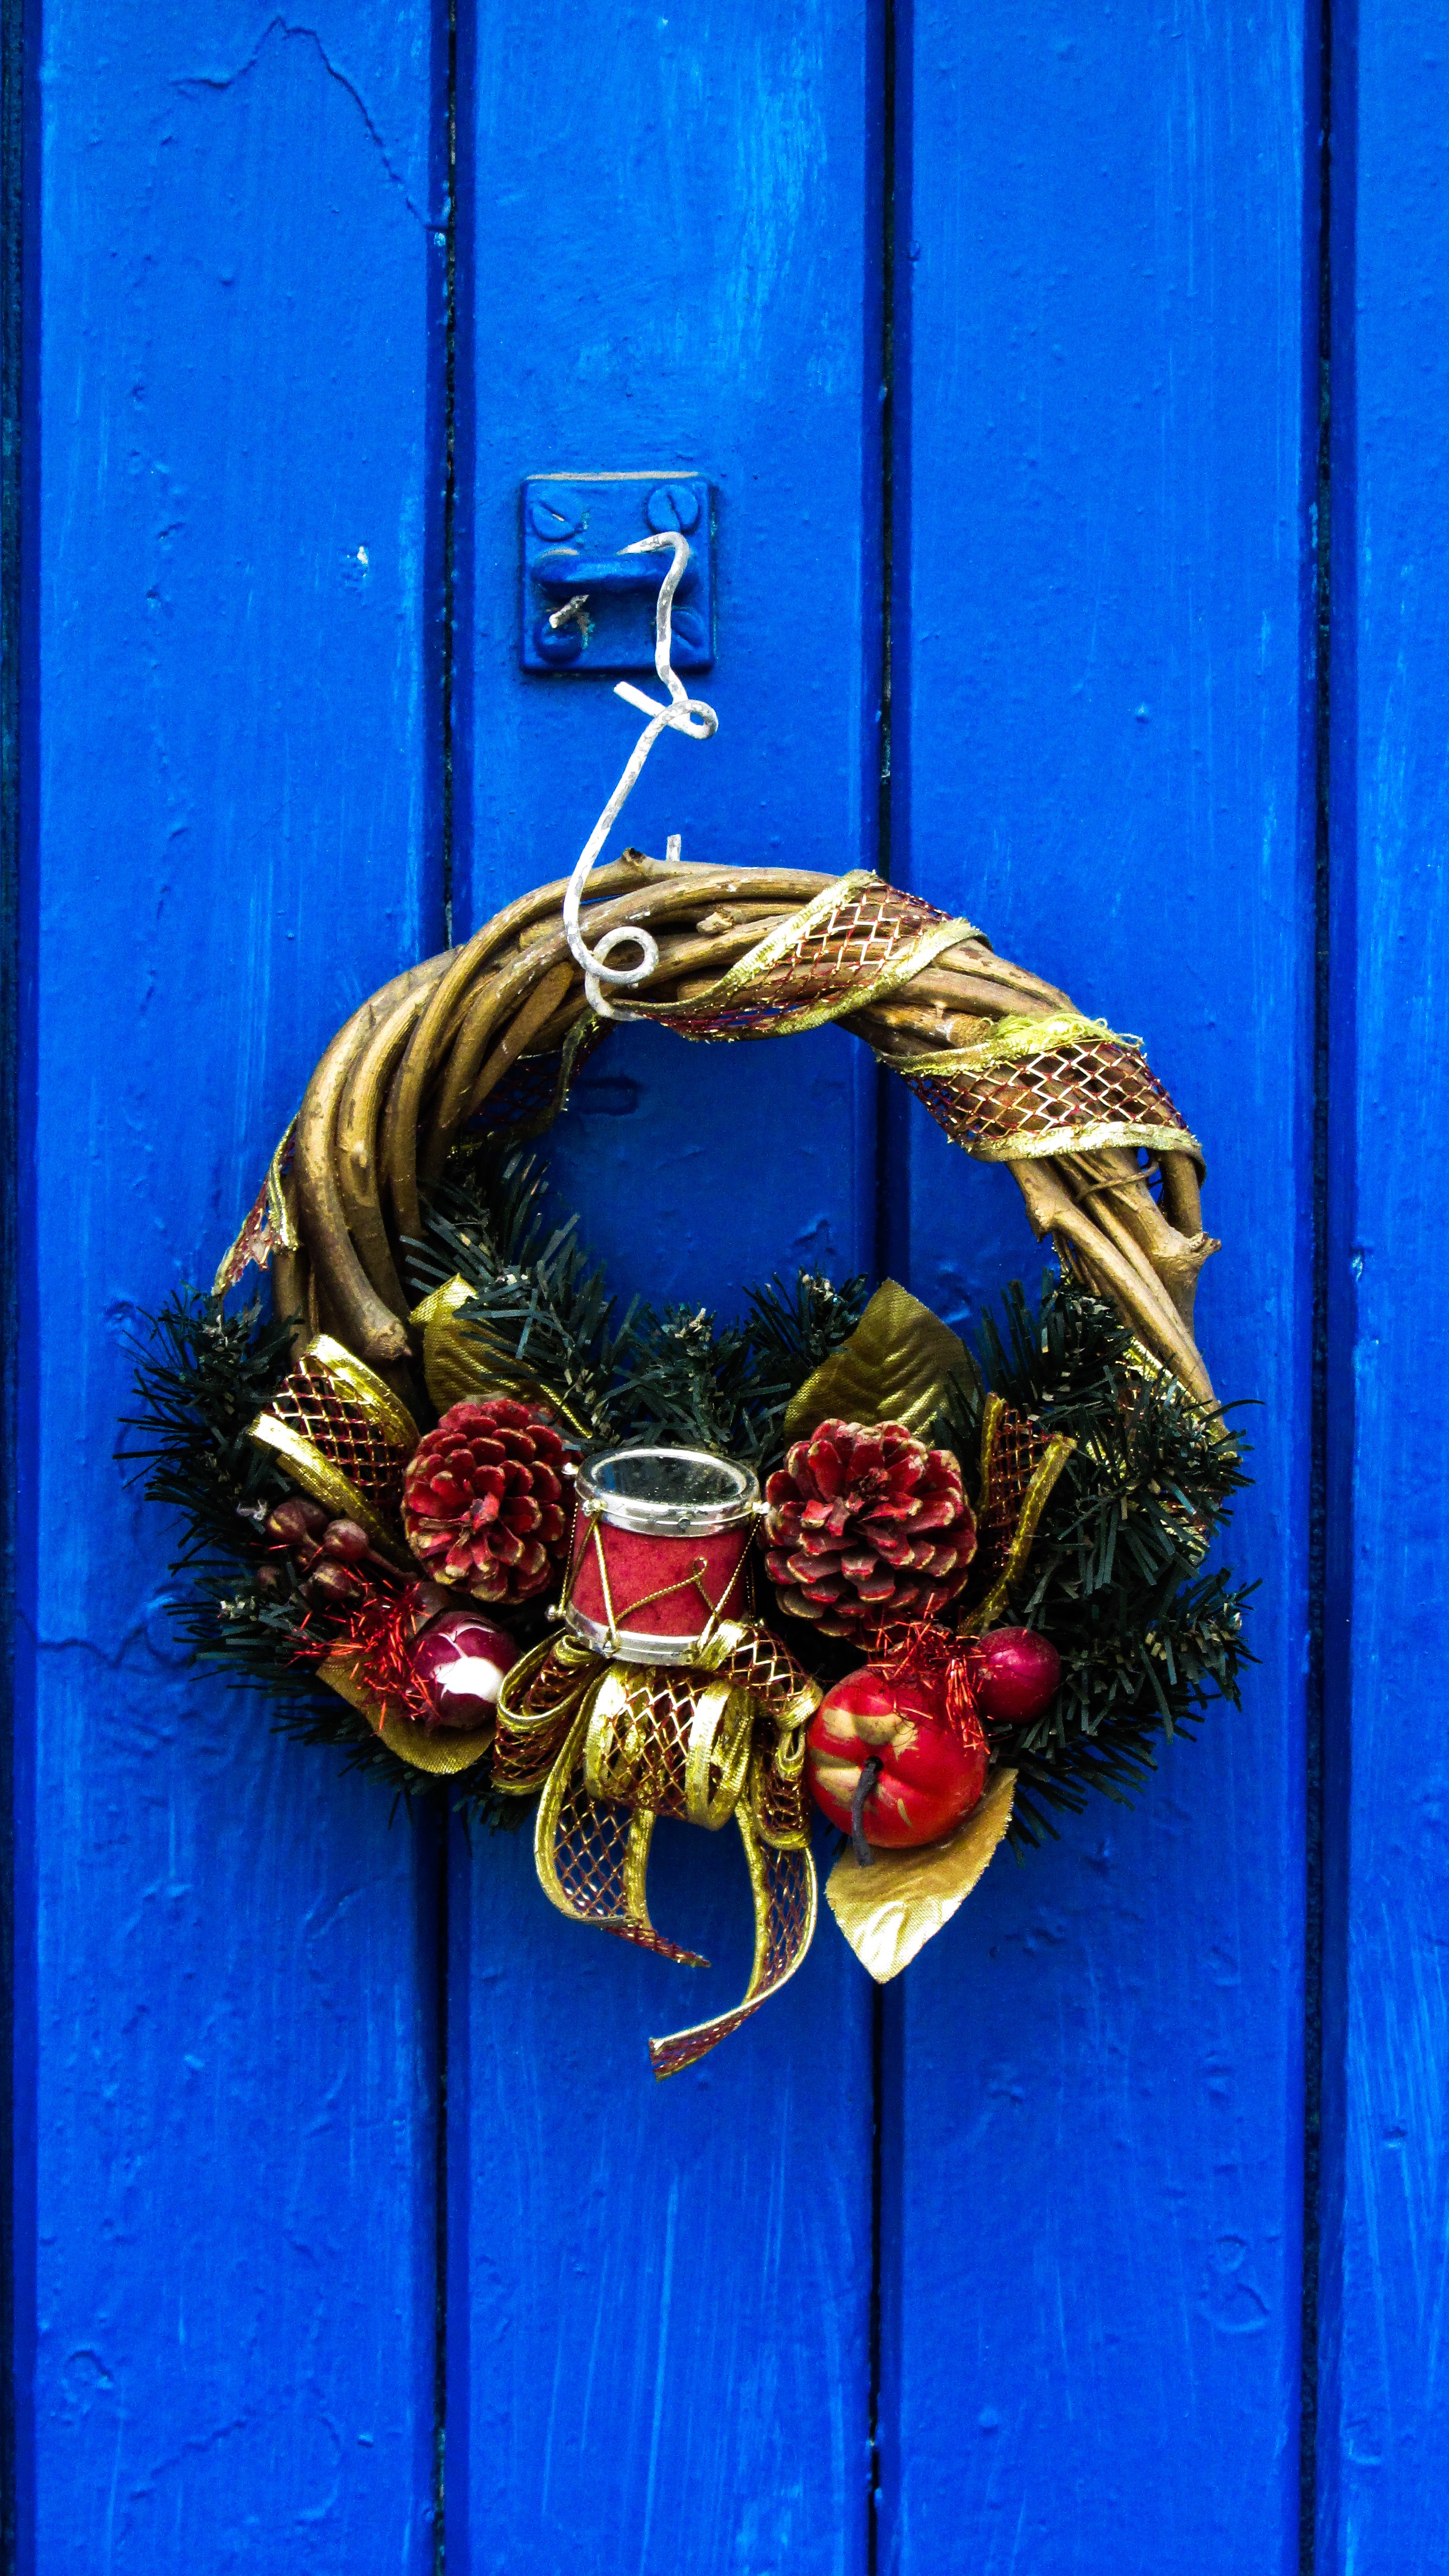
flower, rustic, village, decoration, red, color, holiday, blue, christmas, door, decor, season, wreath, christmas decoration, art, december, traditional, cyprus